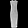
Label: Dress